Describe the emotion expressed in this image:  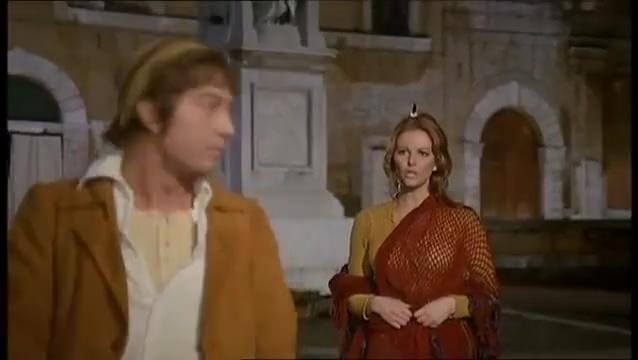
This person displays Pain, valence and arousal with low intensity.